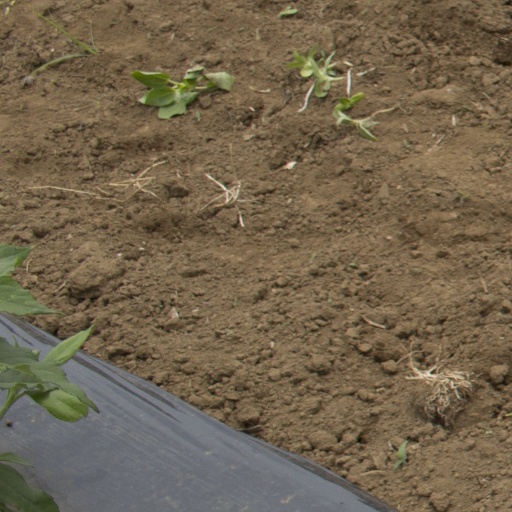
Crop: Jerusalem artichoke